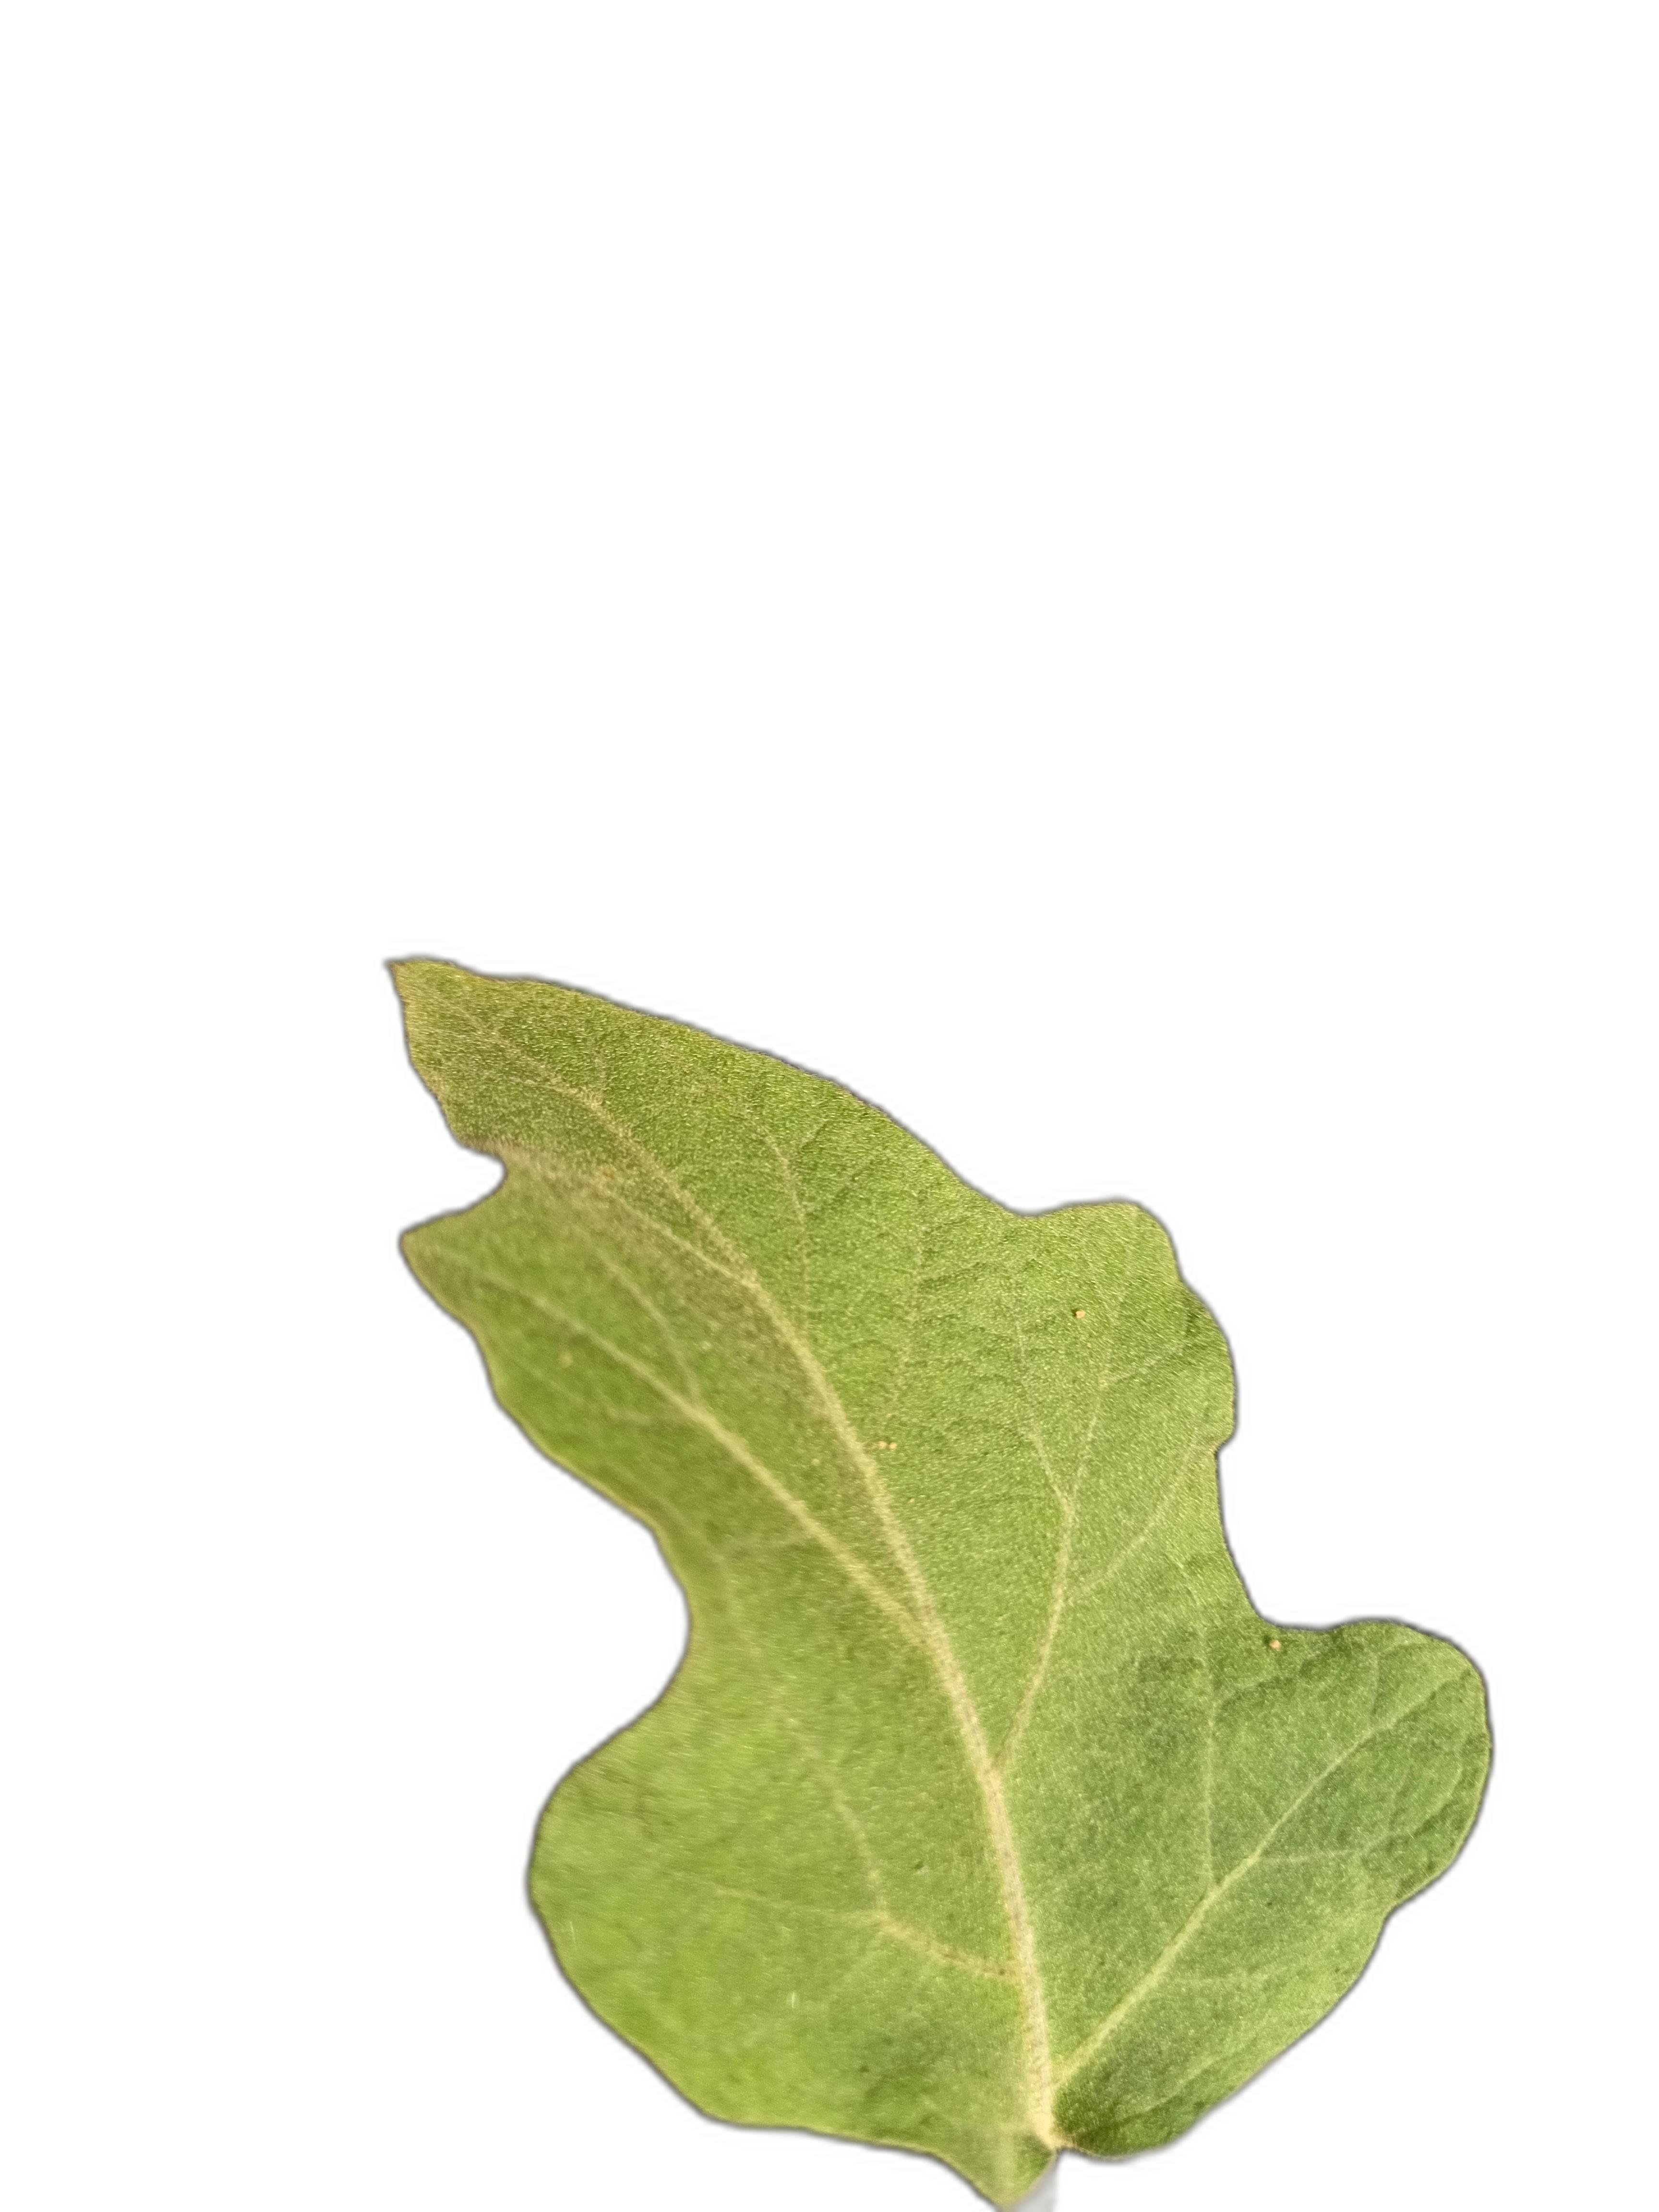
Label: Mosaic Virus Disease